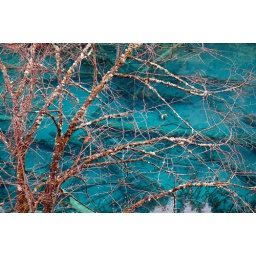
China-Chengdu: the wood that fall into the water is like a wood in the blue amber